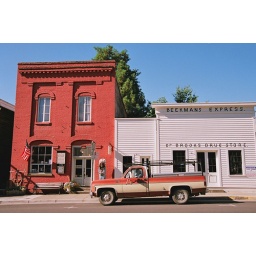
Kaw-liga was a wooden Indian standing by the door/He fell in love with an Indian maiden over in the antique store.